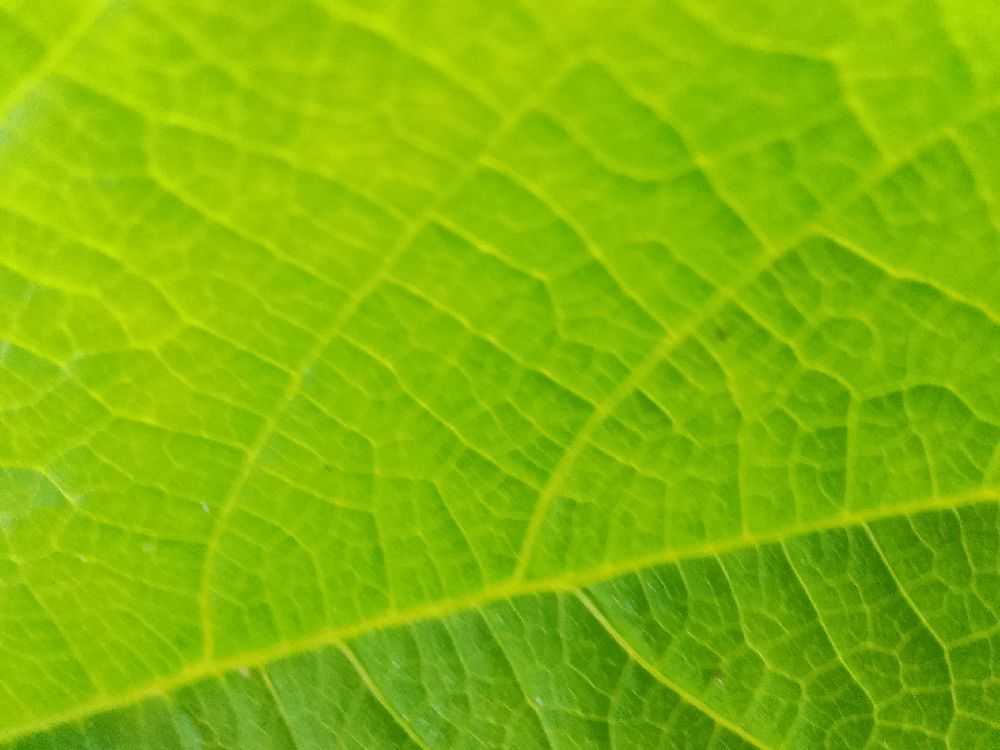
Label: healthy